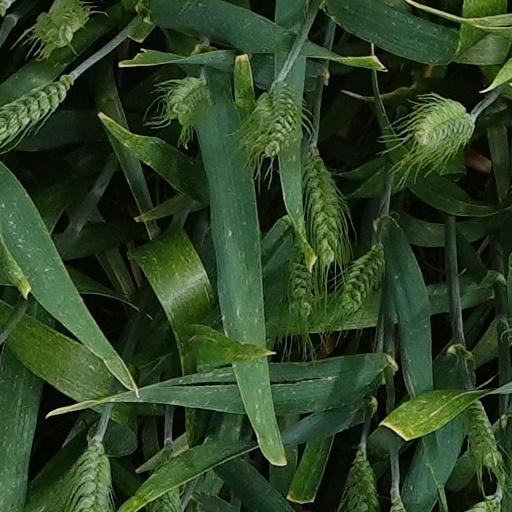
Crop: wheat